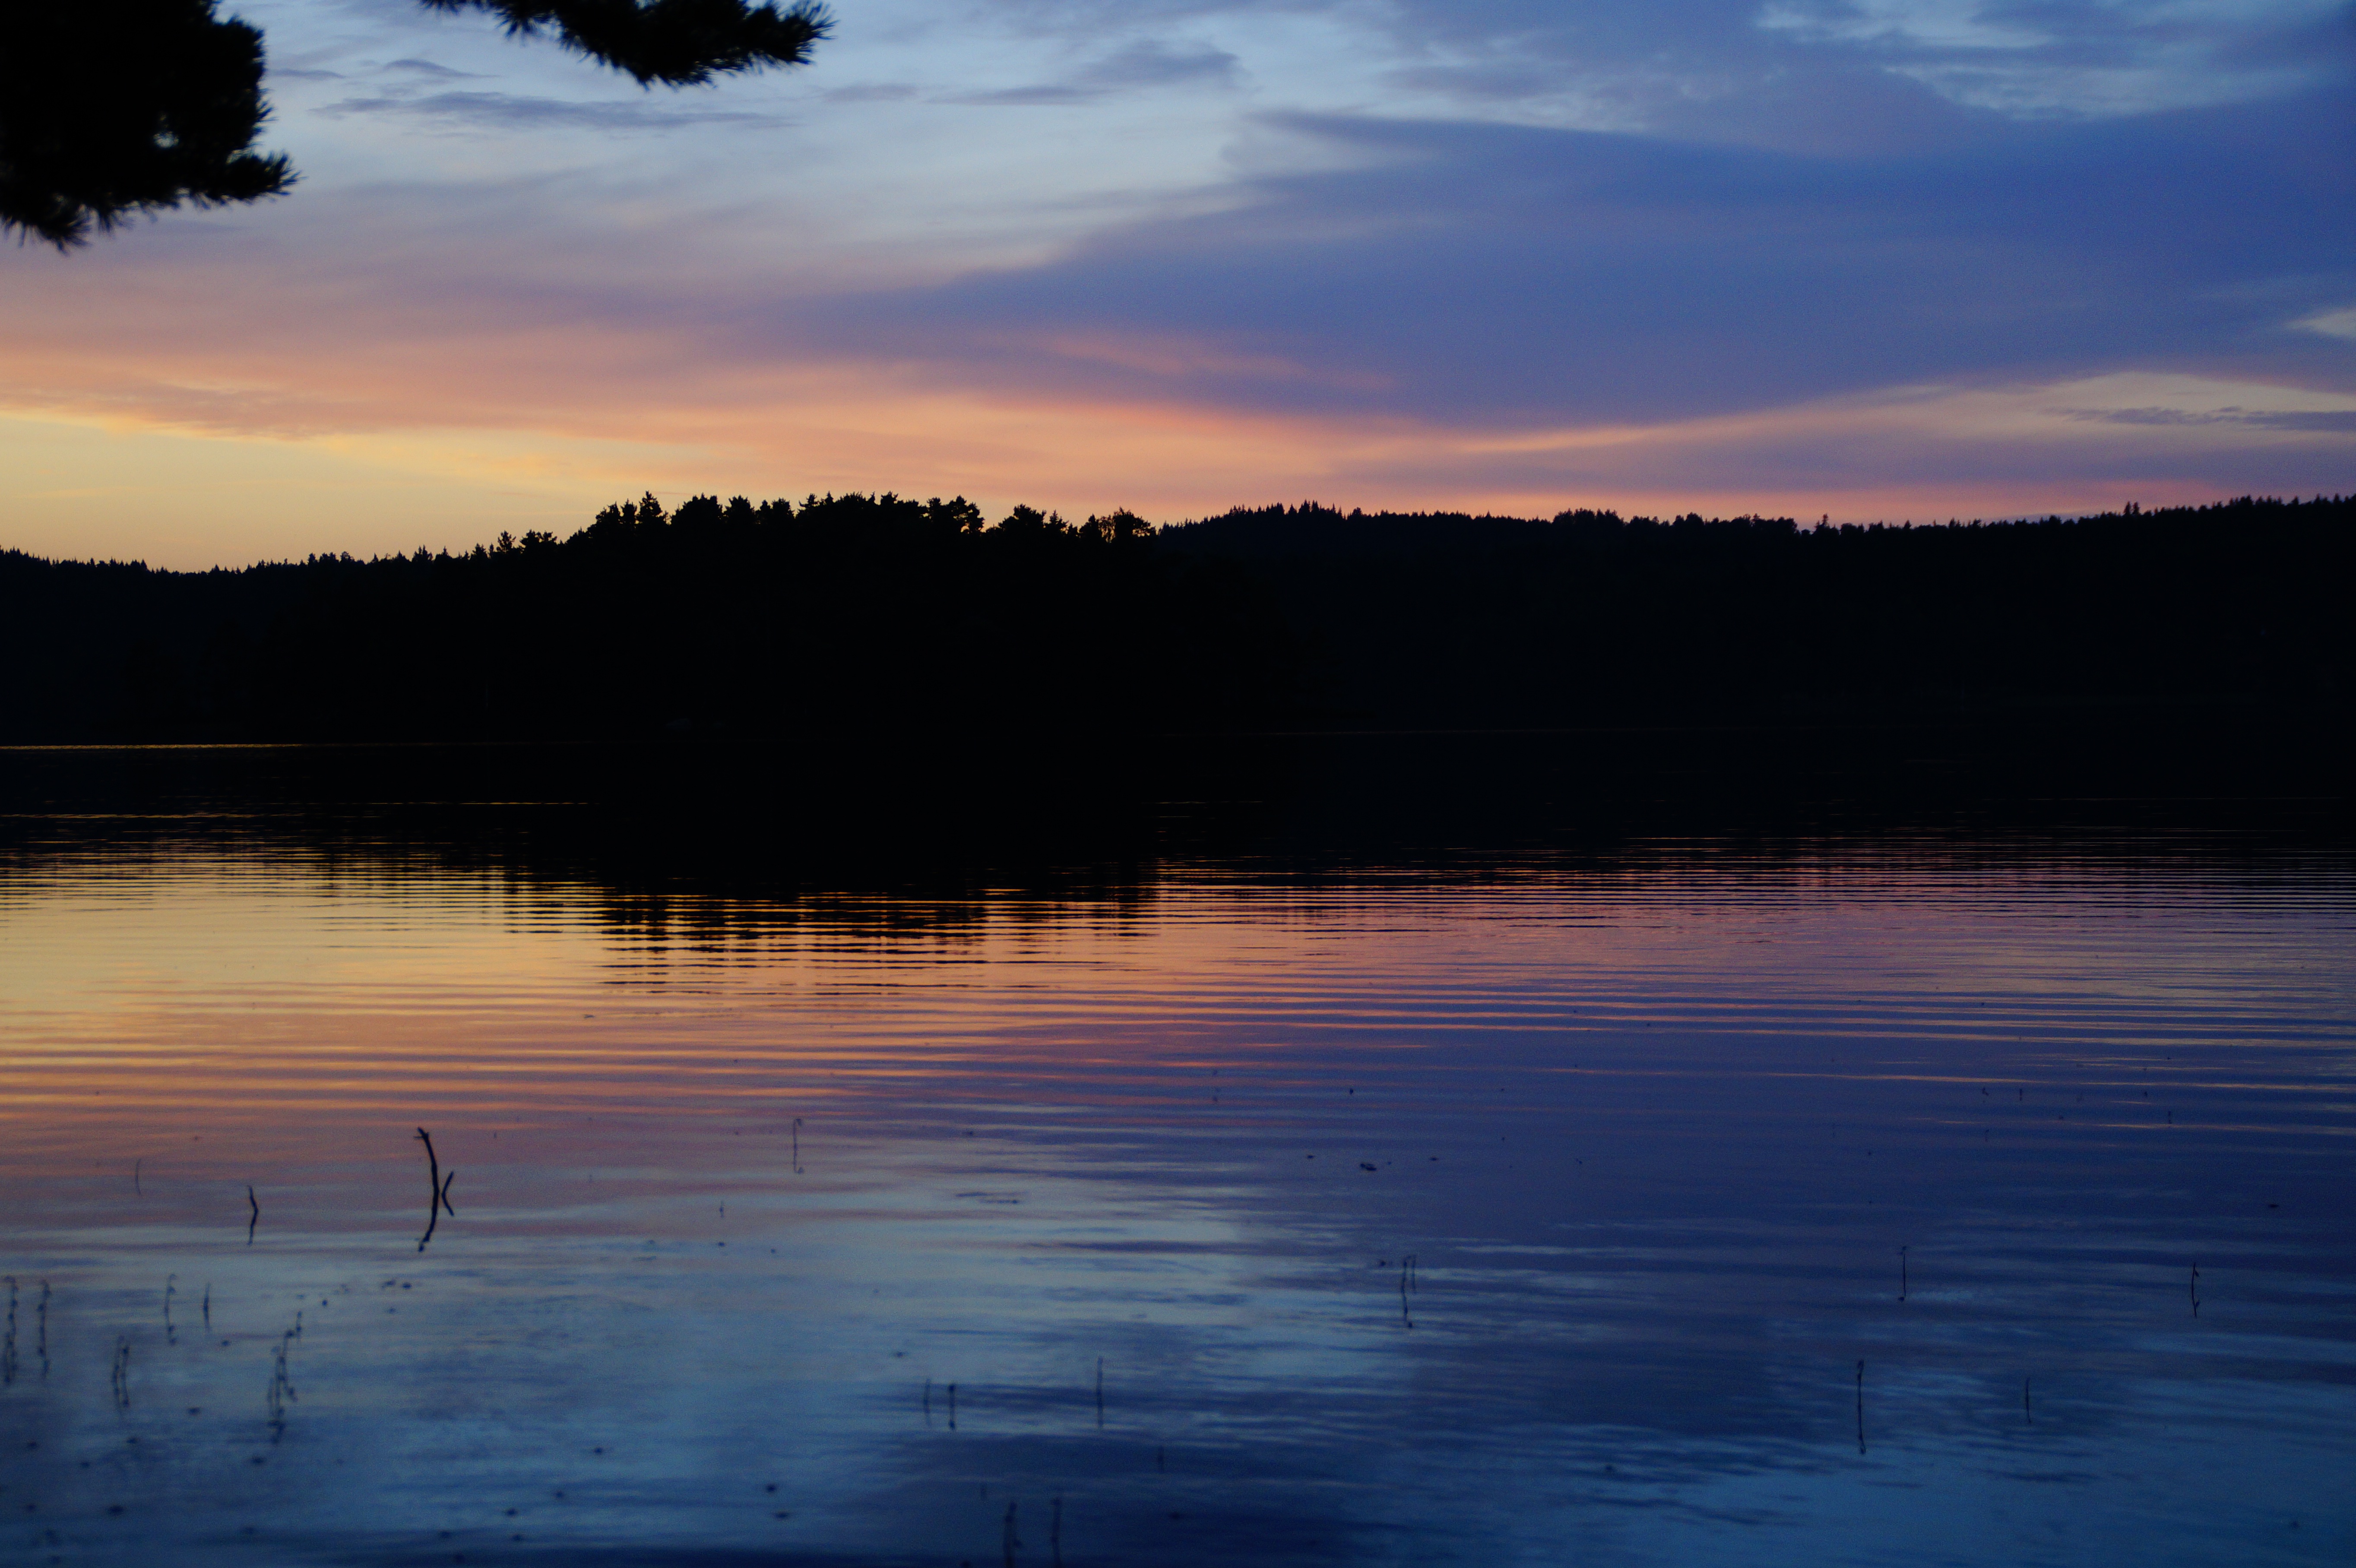
sea, nature, horizon, cloud, sky, sunrise, sunset, sunlight, morning, lake, dawn, atmosphere, river, dusk, evening, reflection, sweden, loch, idyll, abendstimmung, evening sky, atmospheric phenomenon, f rj n lake